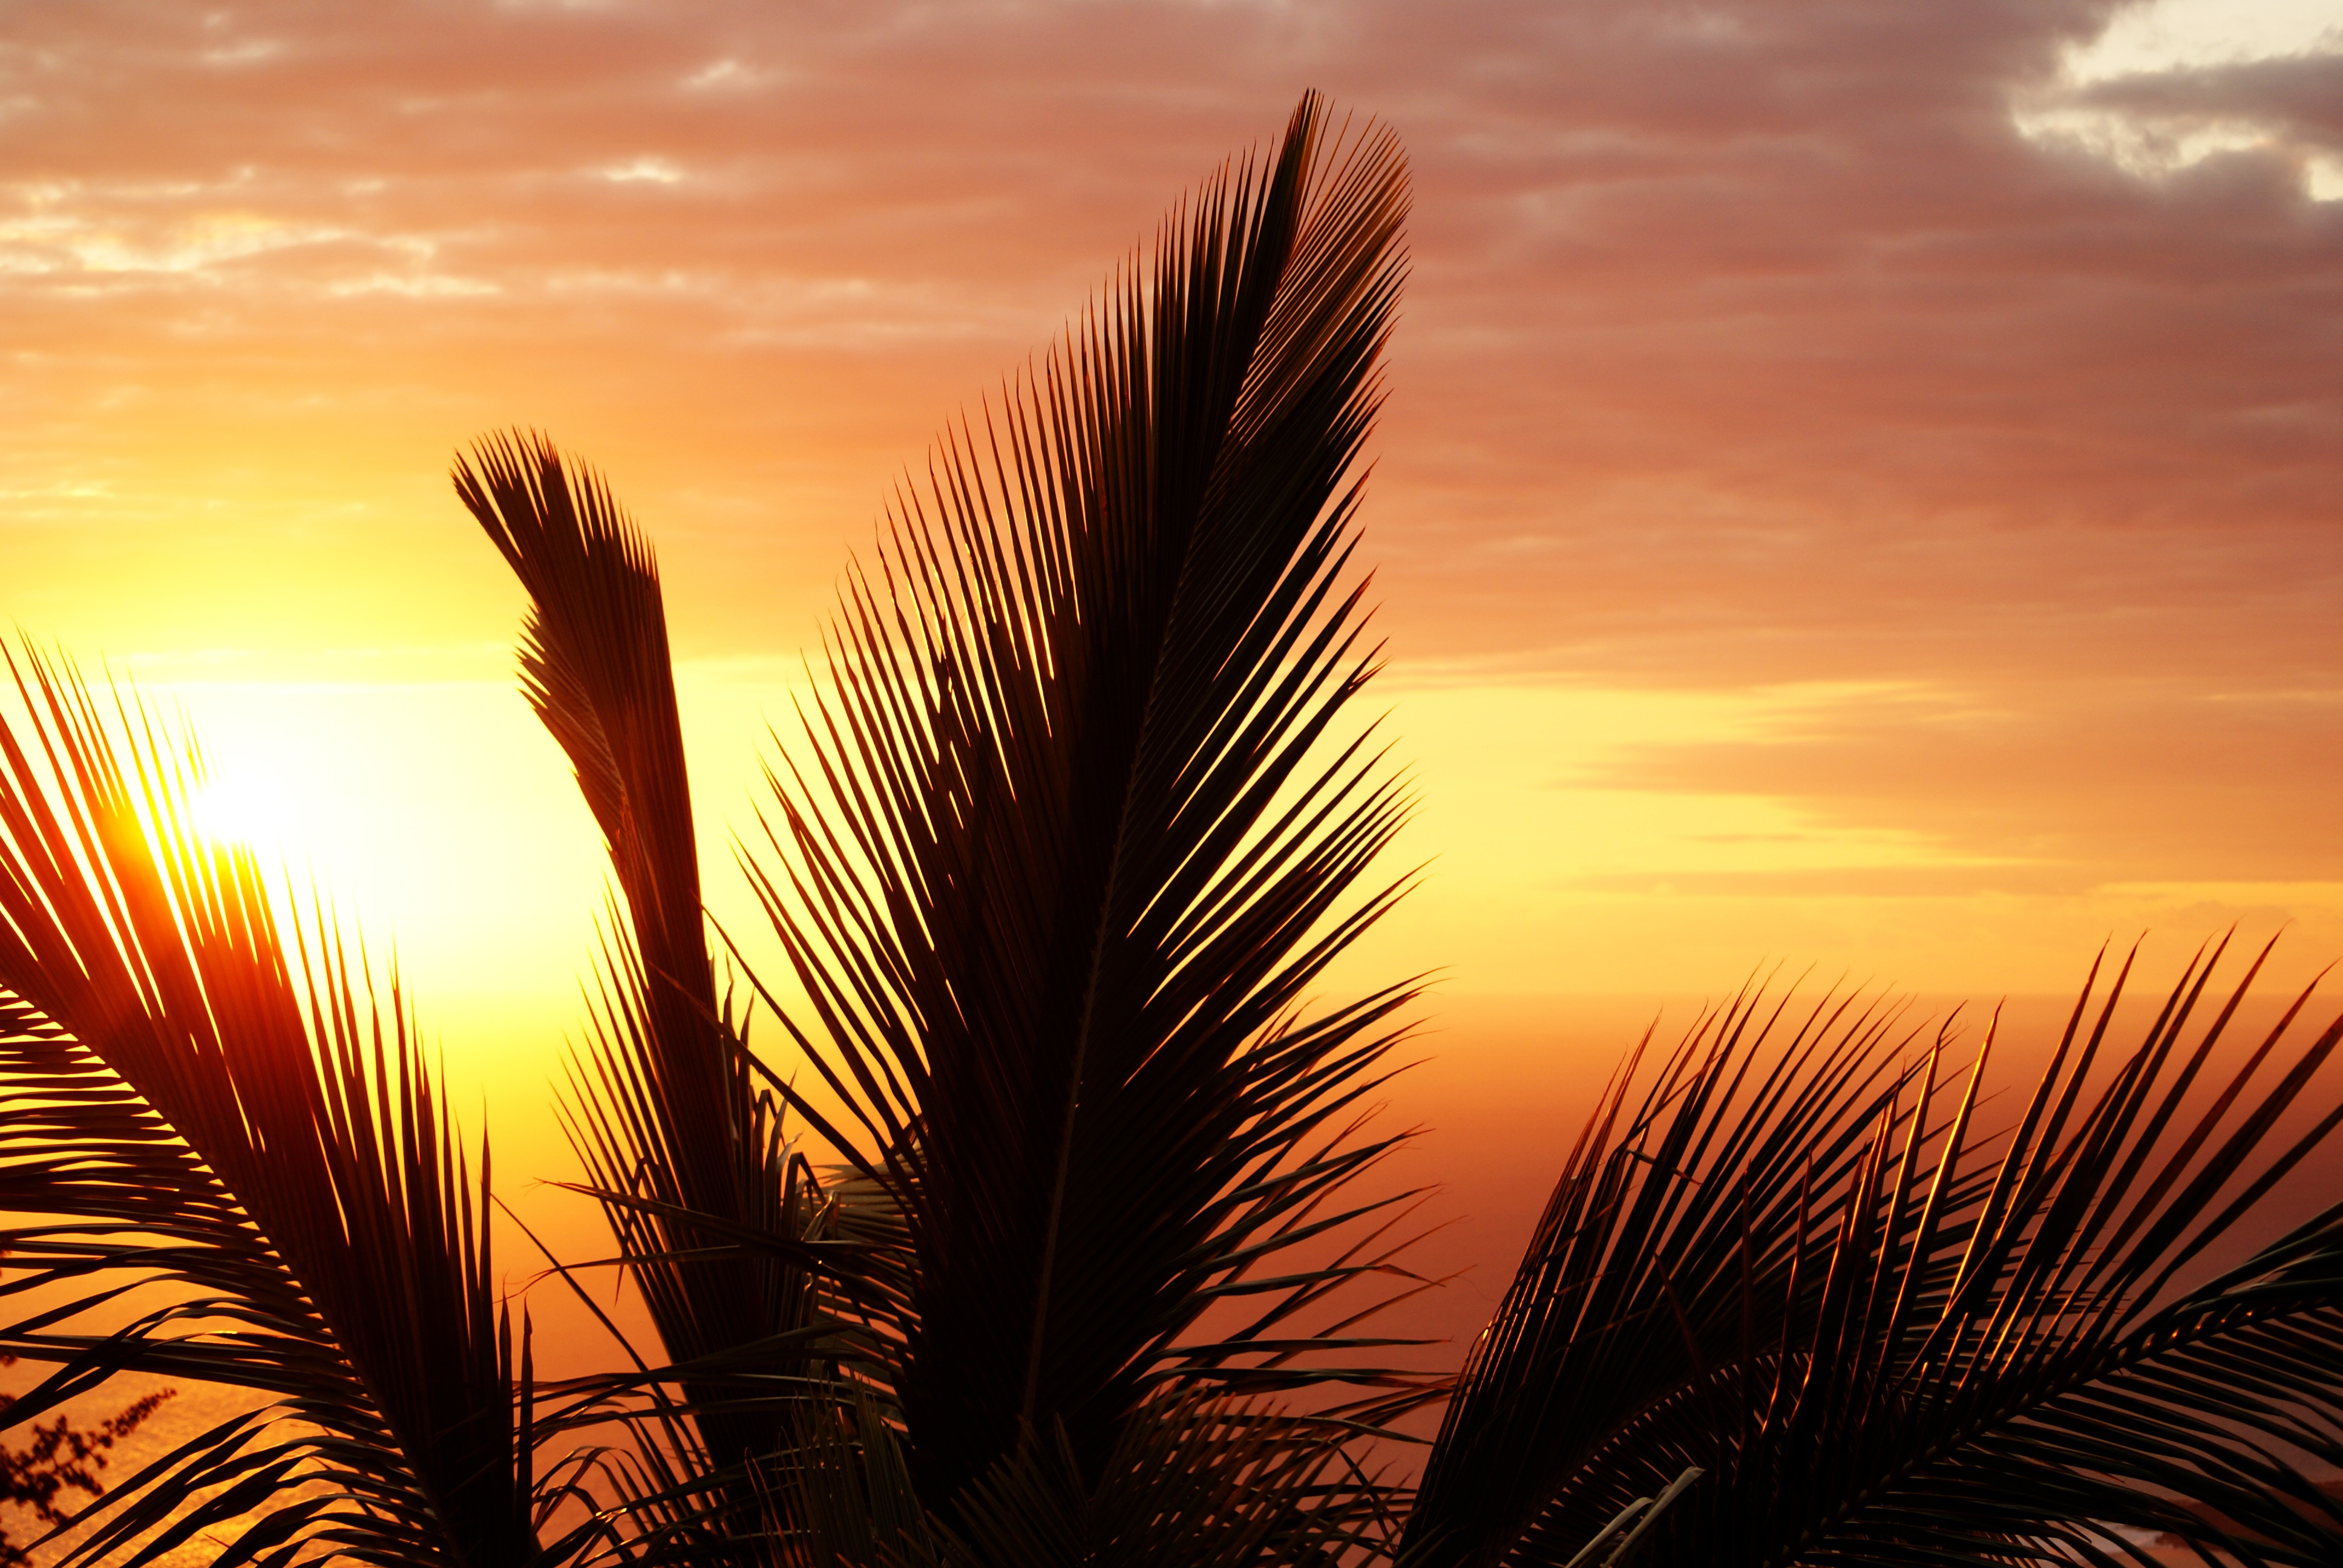
tree, nature, horizon, silhouette, cloud, plant, sky, sun, sunrise, sunset, field, sunlight, morning, dawn, summer, dusk, evening, palm, flowering plant, grass family, arecales, palm family